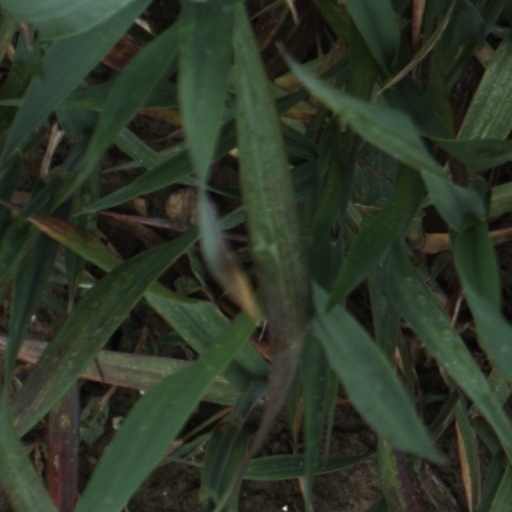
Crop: wheat